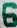
Number: 6